Neckar

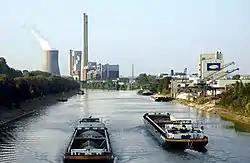
Heilbronn canal port with shipping traffic by the freight motor ships "Wolfgang Krieger" and "Heiner Krieger" of the shipping company Gebr. Krieger

The Neckar (Ne) is being administered after taking over step-by-step from the Neckar AG since 1970 from Mannheim to Plochingen as a Bundeswasserstraße (literally "federal waterway") by the water- and navigation offices Stuttgart and Heidelberg. The Federal Republic is owner of the waterway. Sport boats including paddle and rowing boats are subject to the Binnenschifffahrtsstraßen-Ordnung, valid on the Neckar which for example defines the need of identification and the rules for the right of way. 159 water abstraction points and 628 water intakes show the heavy water economical usage.